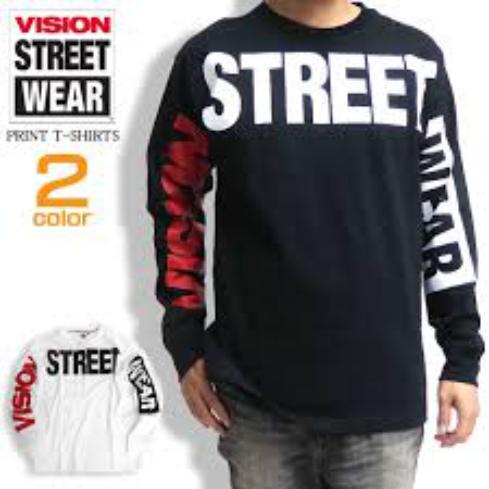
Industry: Clothes